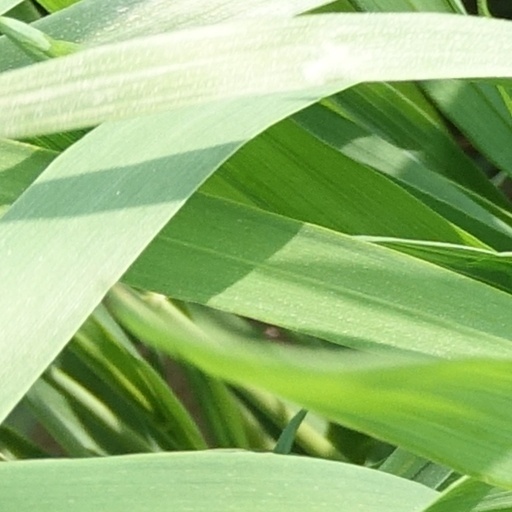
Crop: wheat